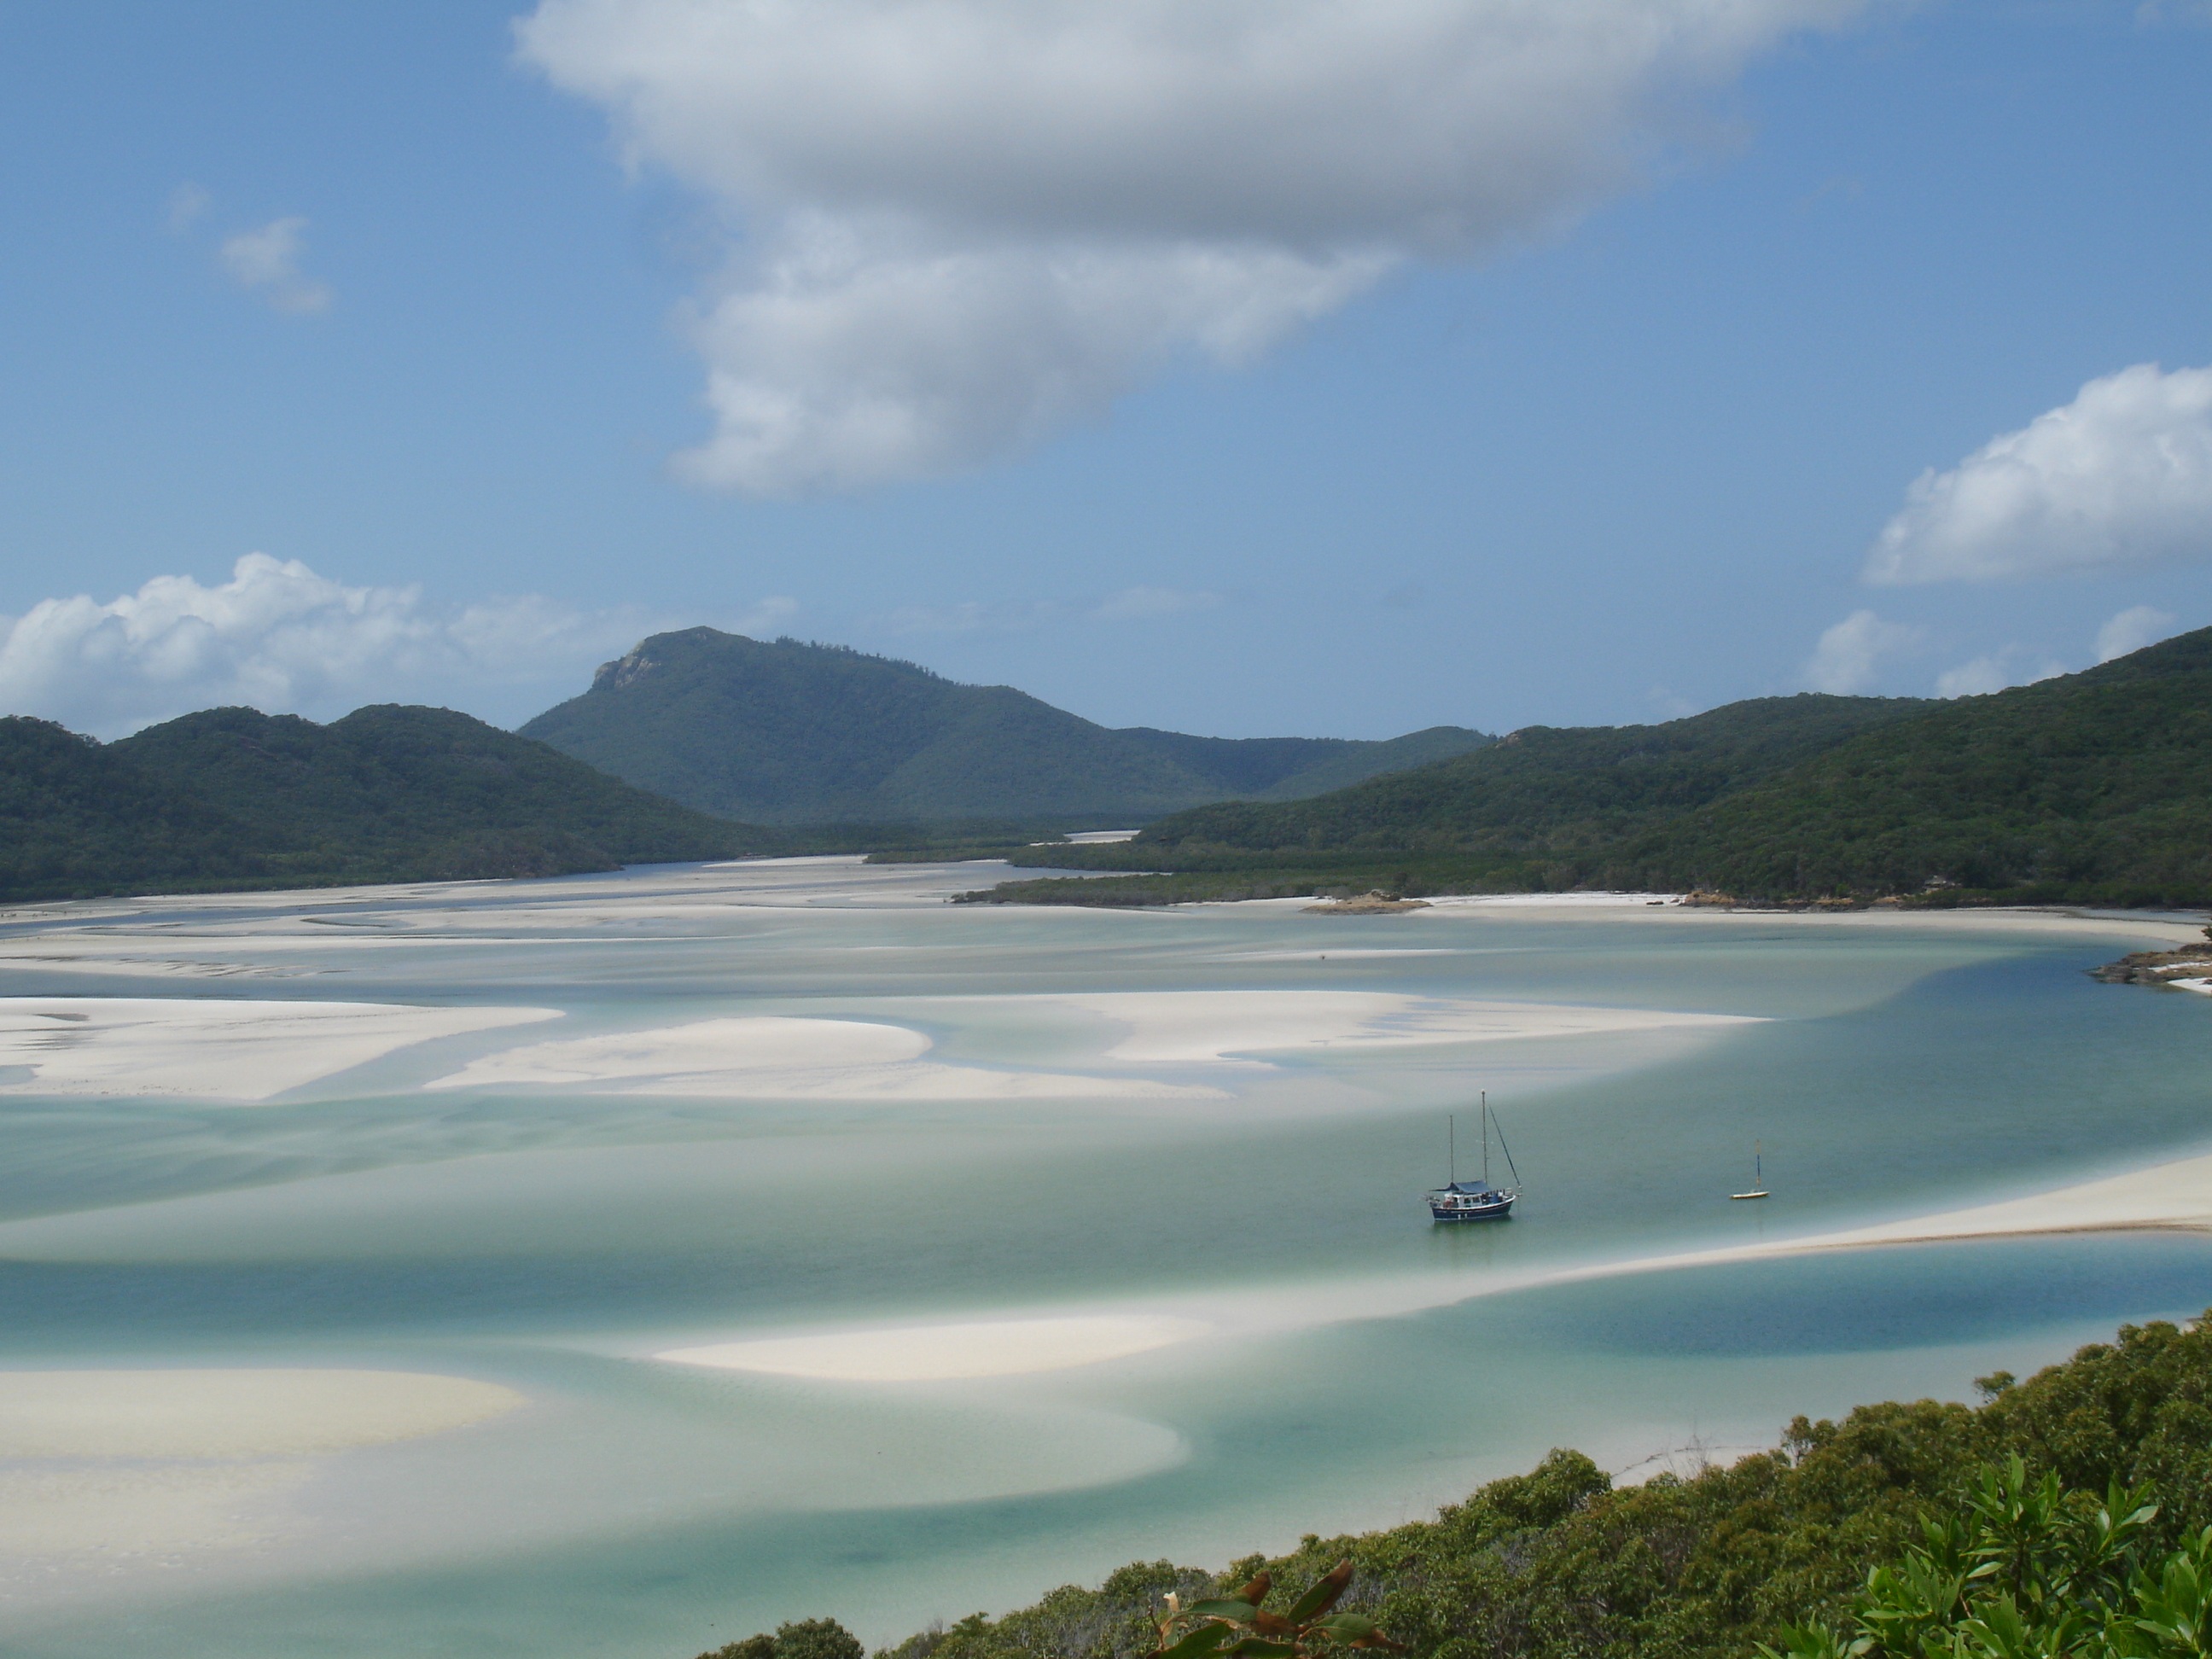
beach, landscape, sea, coast, water, forest, ocean, mountain, cloud, shore, lake, summer, show, lagoon, bay, island, blue, fjord, reservoir, highland, body of water, mountains, loch, landform, whitsundays australia, geographical feature